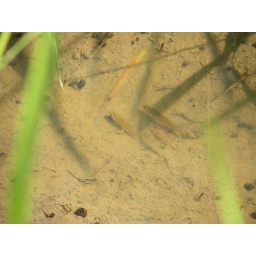
fishes in clear water